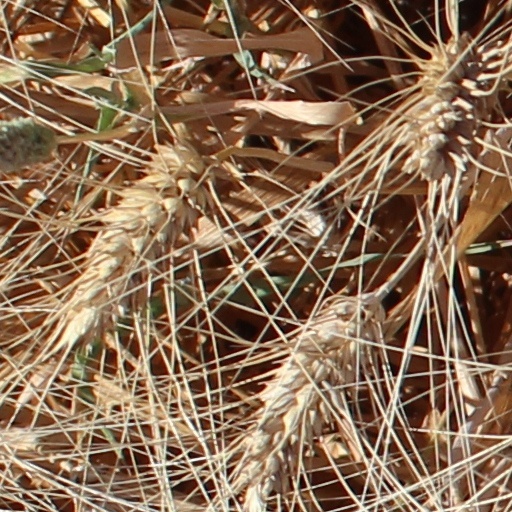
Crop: wheat